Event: Nepal Earthquake
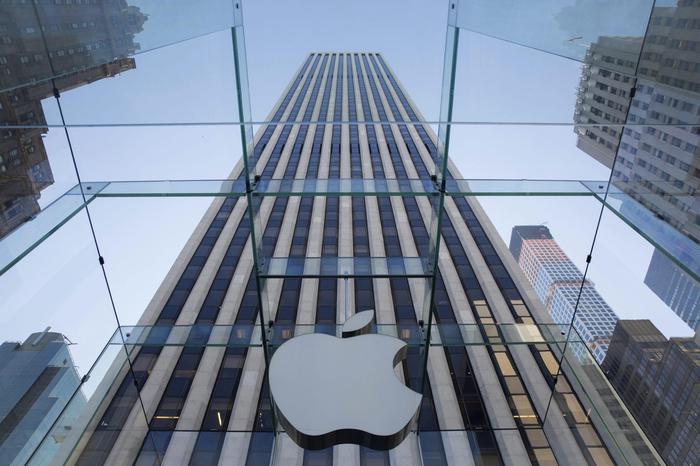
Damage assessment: no_damage